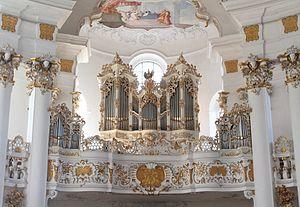
Steingaden (Haute-Bavière, Allemagne), dans l'église de la Prairie (Wieskirche), dans le buffet rococo dessiné par Dominique Zimmermann de 1757 pour l'orgue de Johann Georg Hörterich, instrument de Gerhard Schmid en 1959, profondément restauré et modifié par Claudius Winterhalter en 2010
L'église de pèlerinage de Wies est une des plus belles églises de style rococo dans le monde.